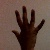
The image shows a hand gesture representing the number 5 in Indian Sign Language.